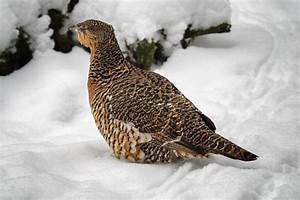
Label: chicken